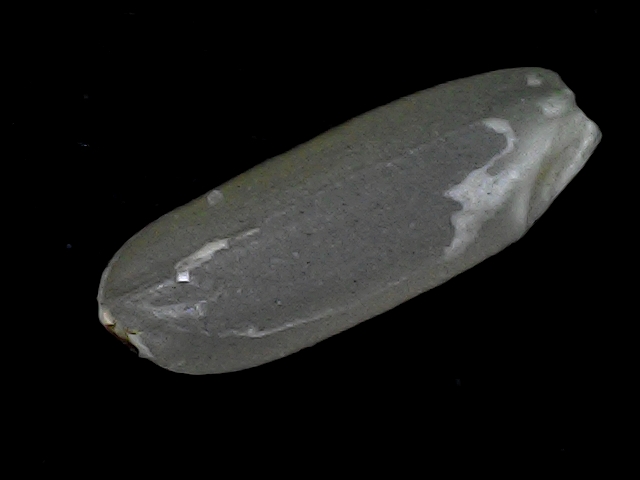
Rice variety: BD56